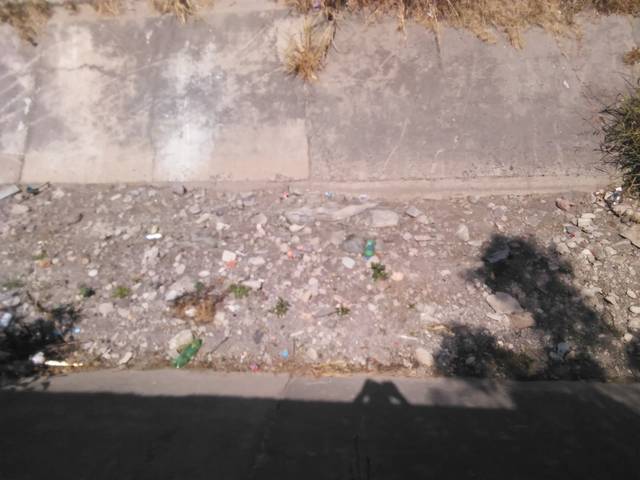
Region: Mexico
Coordinates: 21.495, -104.889